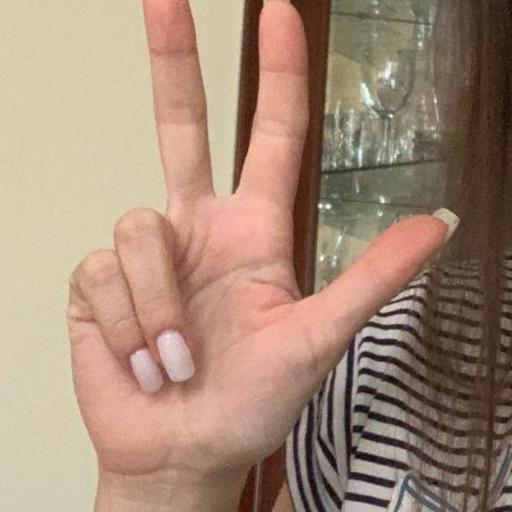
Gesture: three2